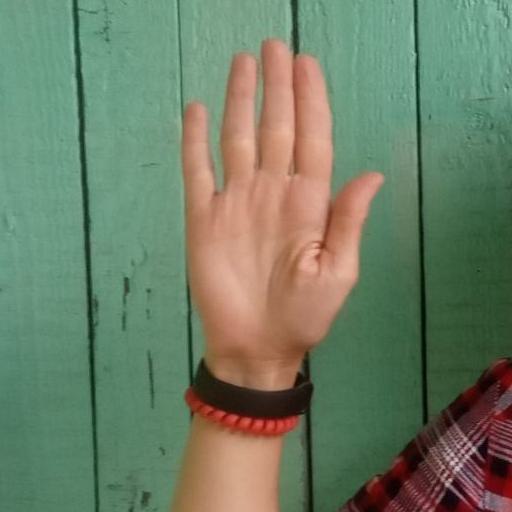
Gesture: stop